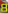
Number: 8